Antônio Luís Pereira da Cunha, Marquis of Inhambupe

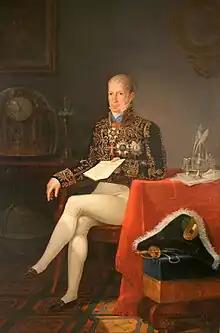
Portrait by Simplício Rodrigues de Sá, 1825

Antônio Luís Pereira da Cunha, first and only viscount of Inhambupe de Cima and marquis of Inhambupe (Salvador, Bahia, Brazil 6 April 1760 — Rio de Janeiro, 19 September 1837), was a Brazilian magistrate ("juiz de fora"), appellate judge ("desembargador") and politician.